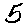
Label: 5